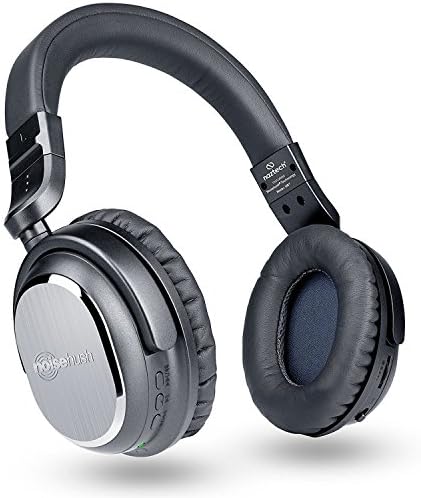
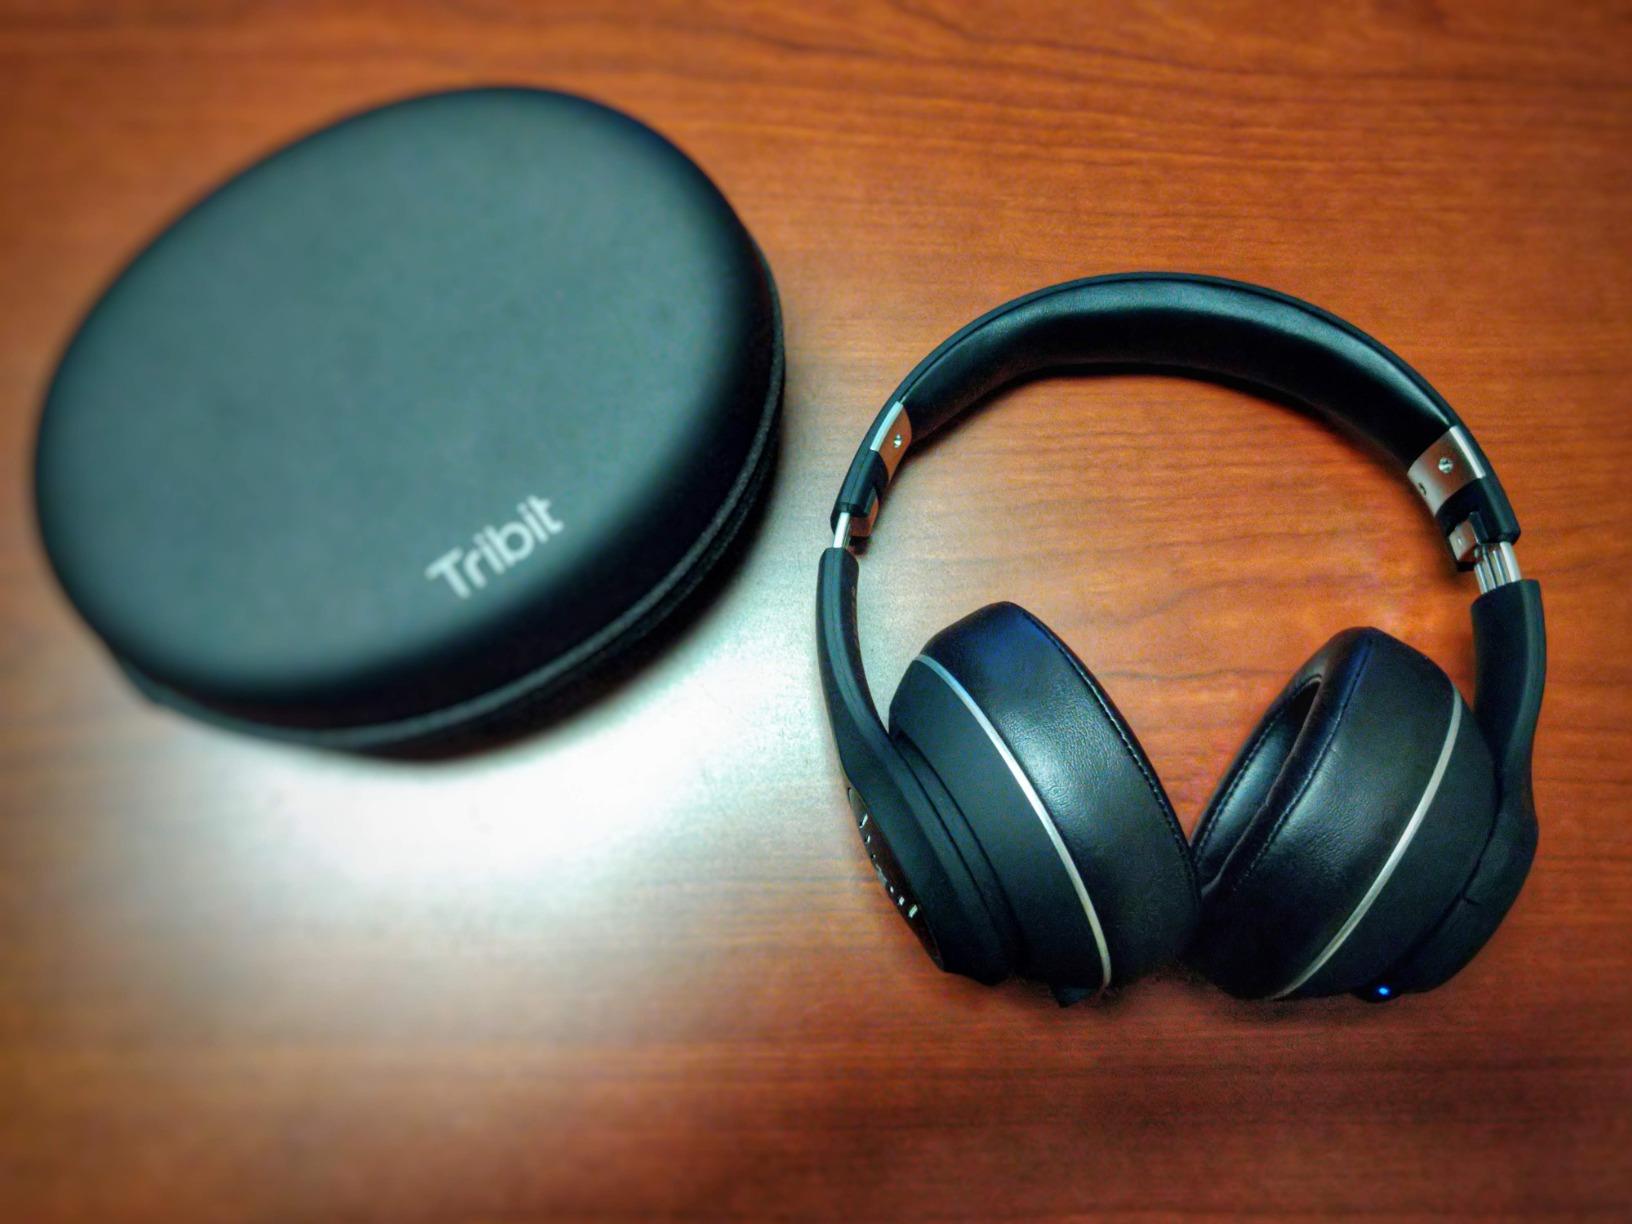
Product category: headphones
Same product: no